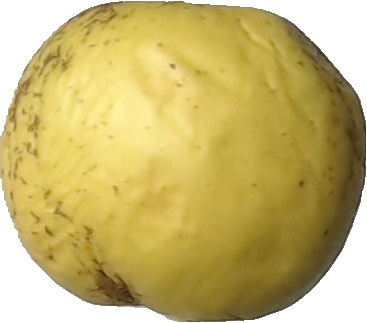
Label: apple_golden_1